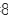
Number: 8